Caleb Ormsbee

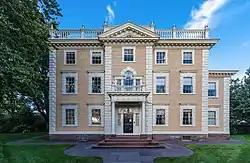
House for Joseph Nightingale, Providence, Rhode Island, 1791–92.

Caleb Ormsbee (1752-1807) was an American master builder and architect of Providence, Rhode Island. Two of his buildings have been designated United States National Historic Landmarks.